Eyaz Zaxoyî

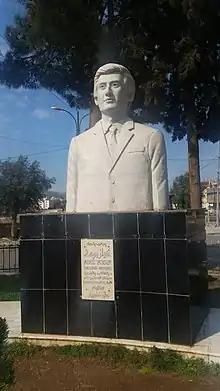
Statue of Eyaz Zaxoyî in Zakho

Eyaz Youssef Ahmed or Eyaz Zaxoyî (20 February 1960 Zakho – 20 January 1986 Erbil), was a celebrated Kurdish songwriter-singer and Composer from Zakho.